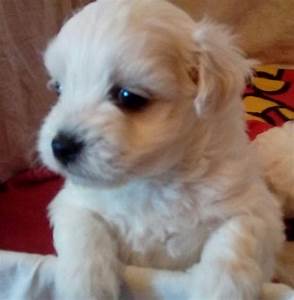
Label: dog